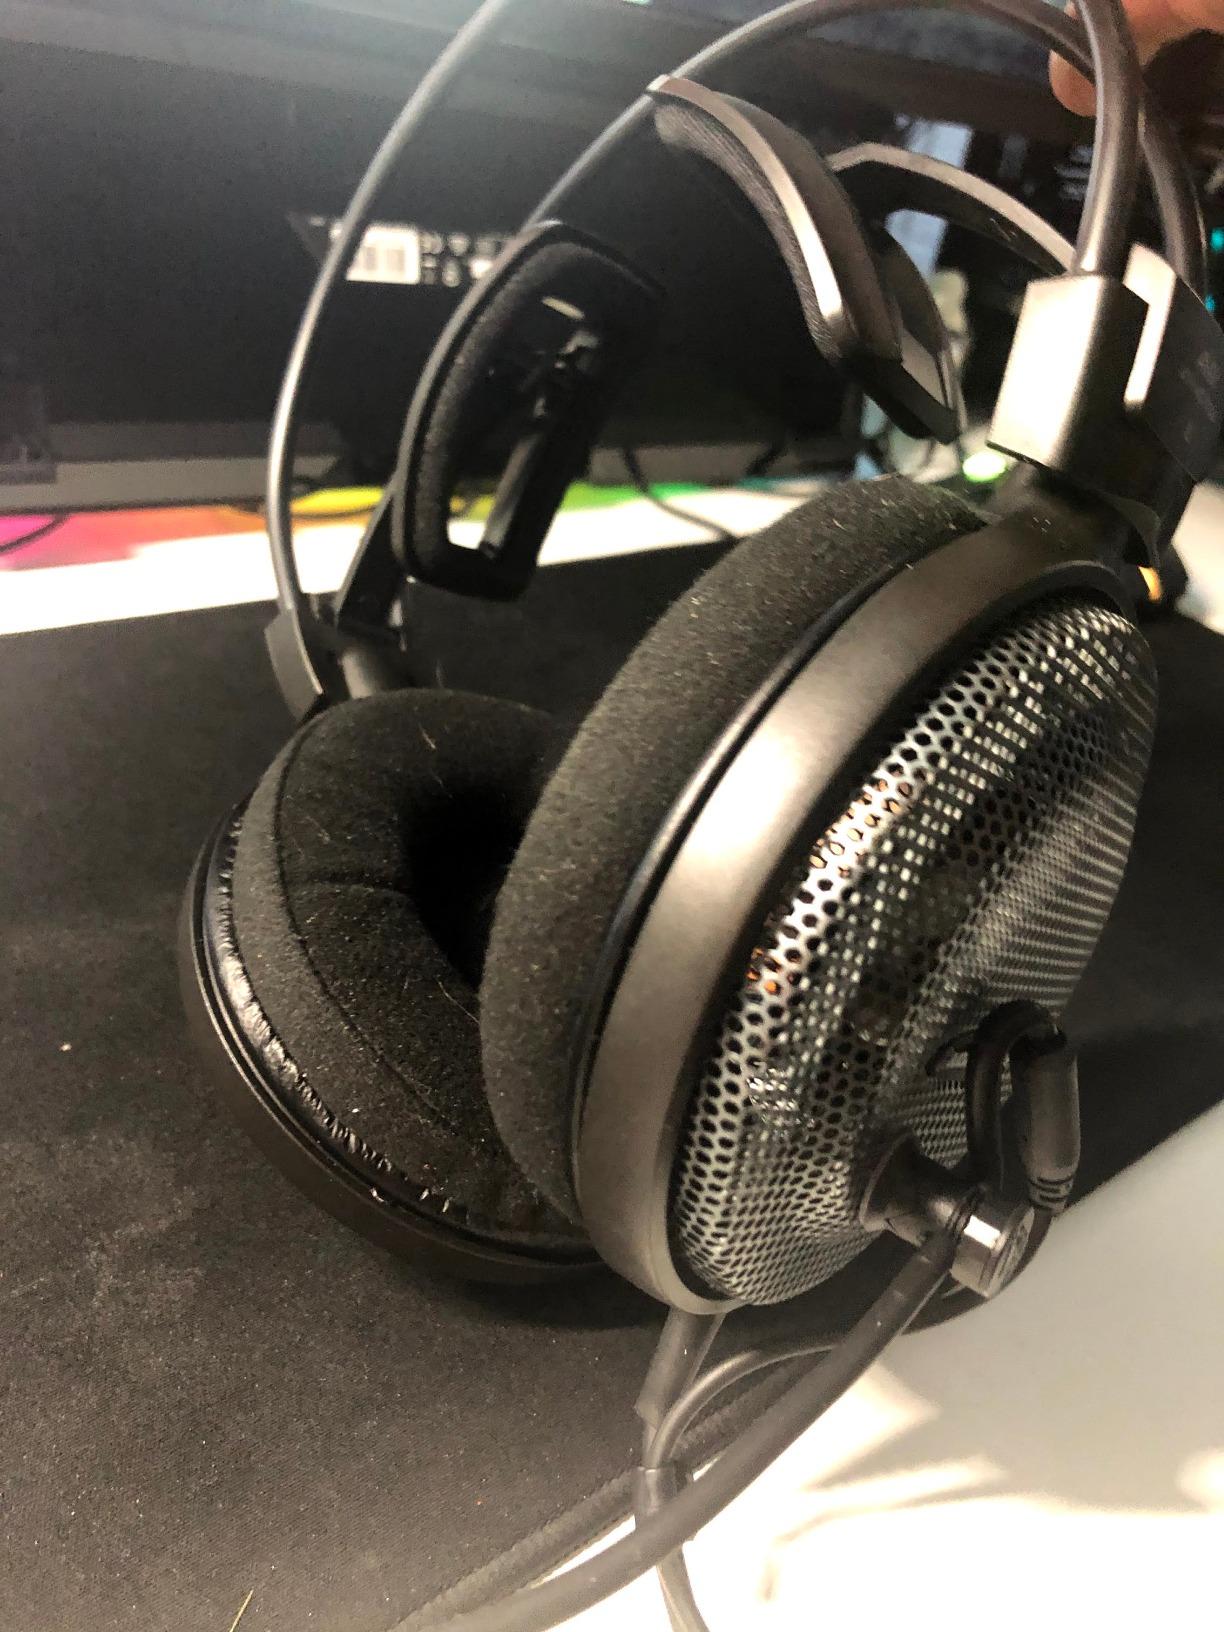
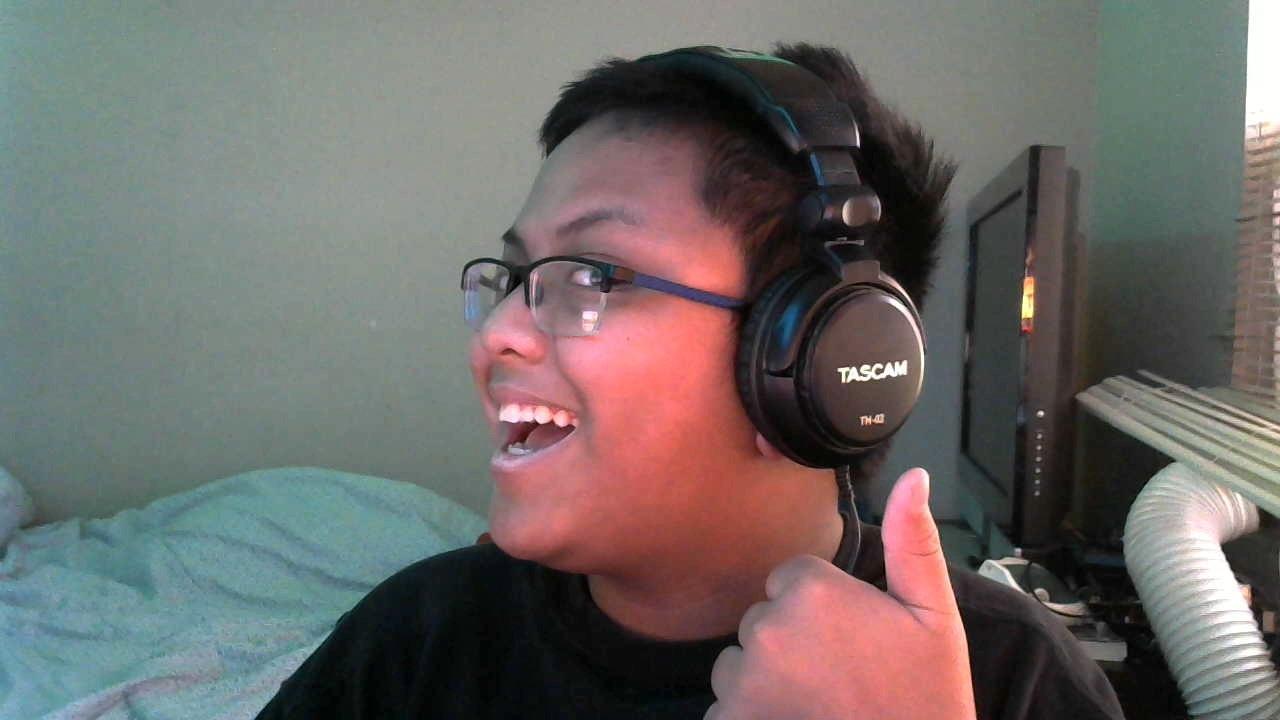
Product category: headphones
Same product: no